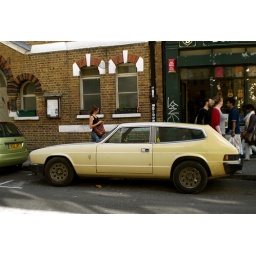
another dream car to add to the list, this one spotted in hanbury st.